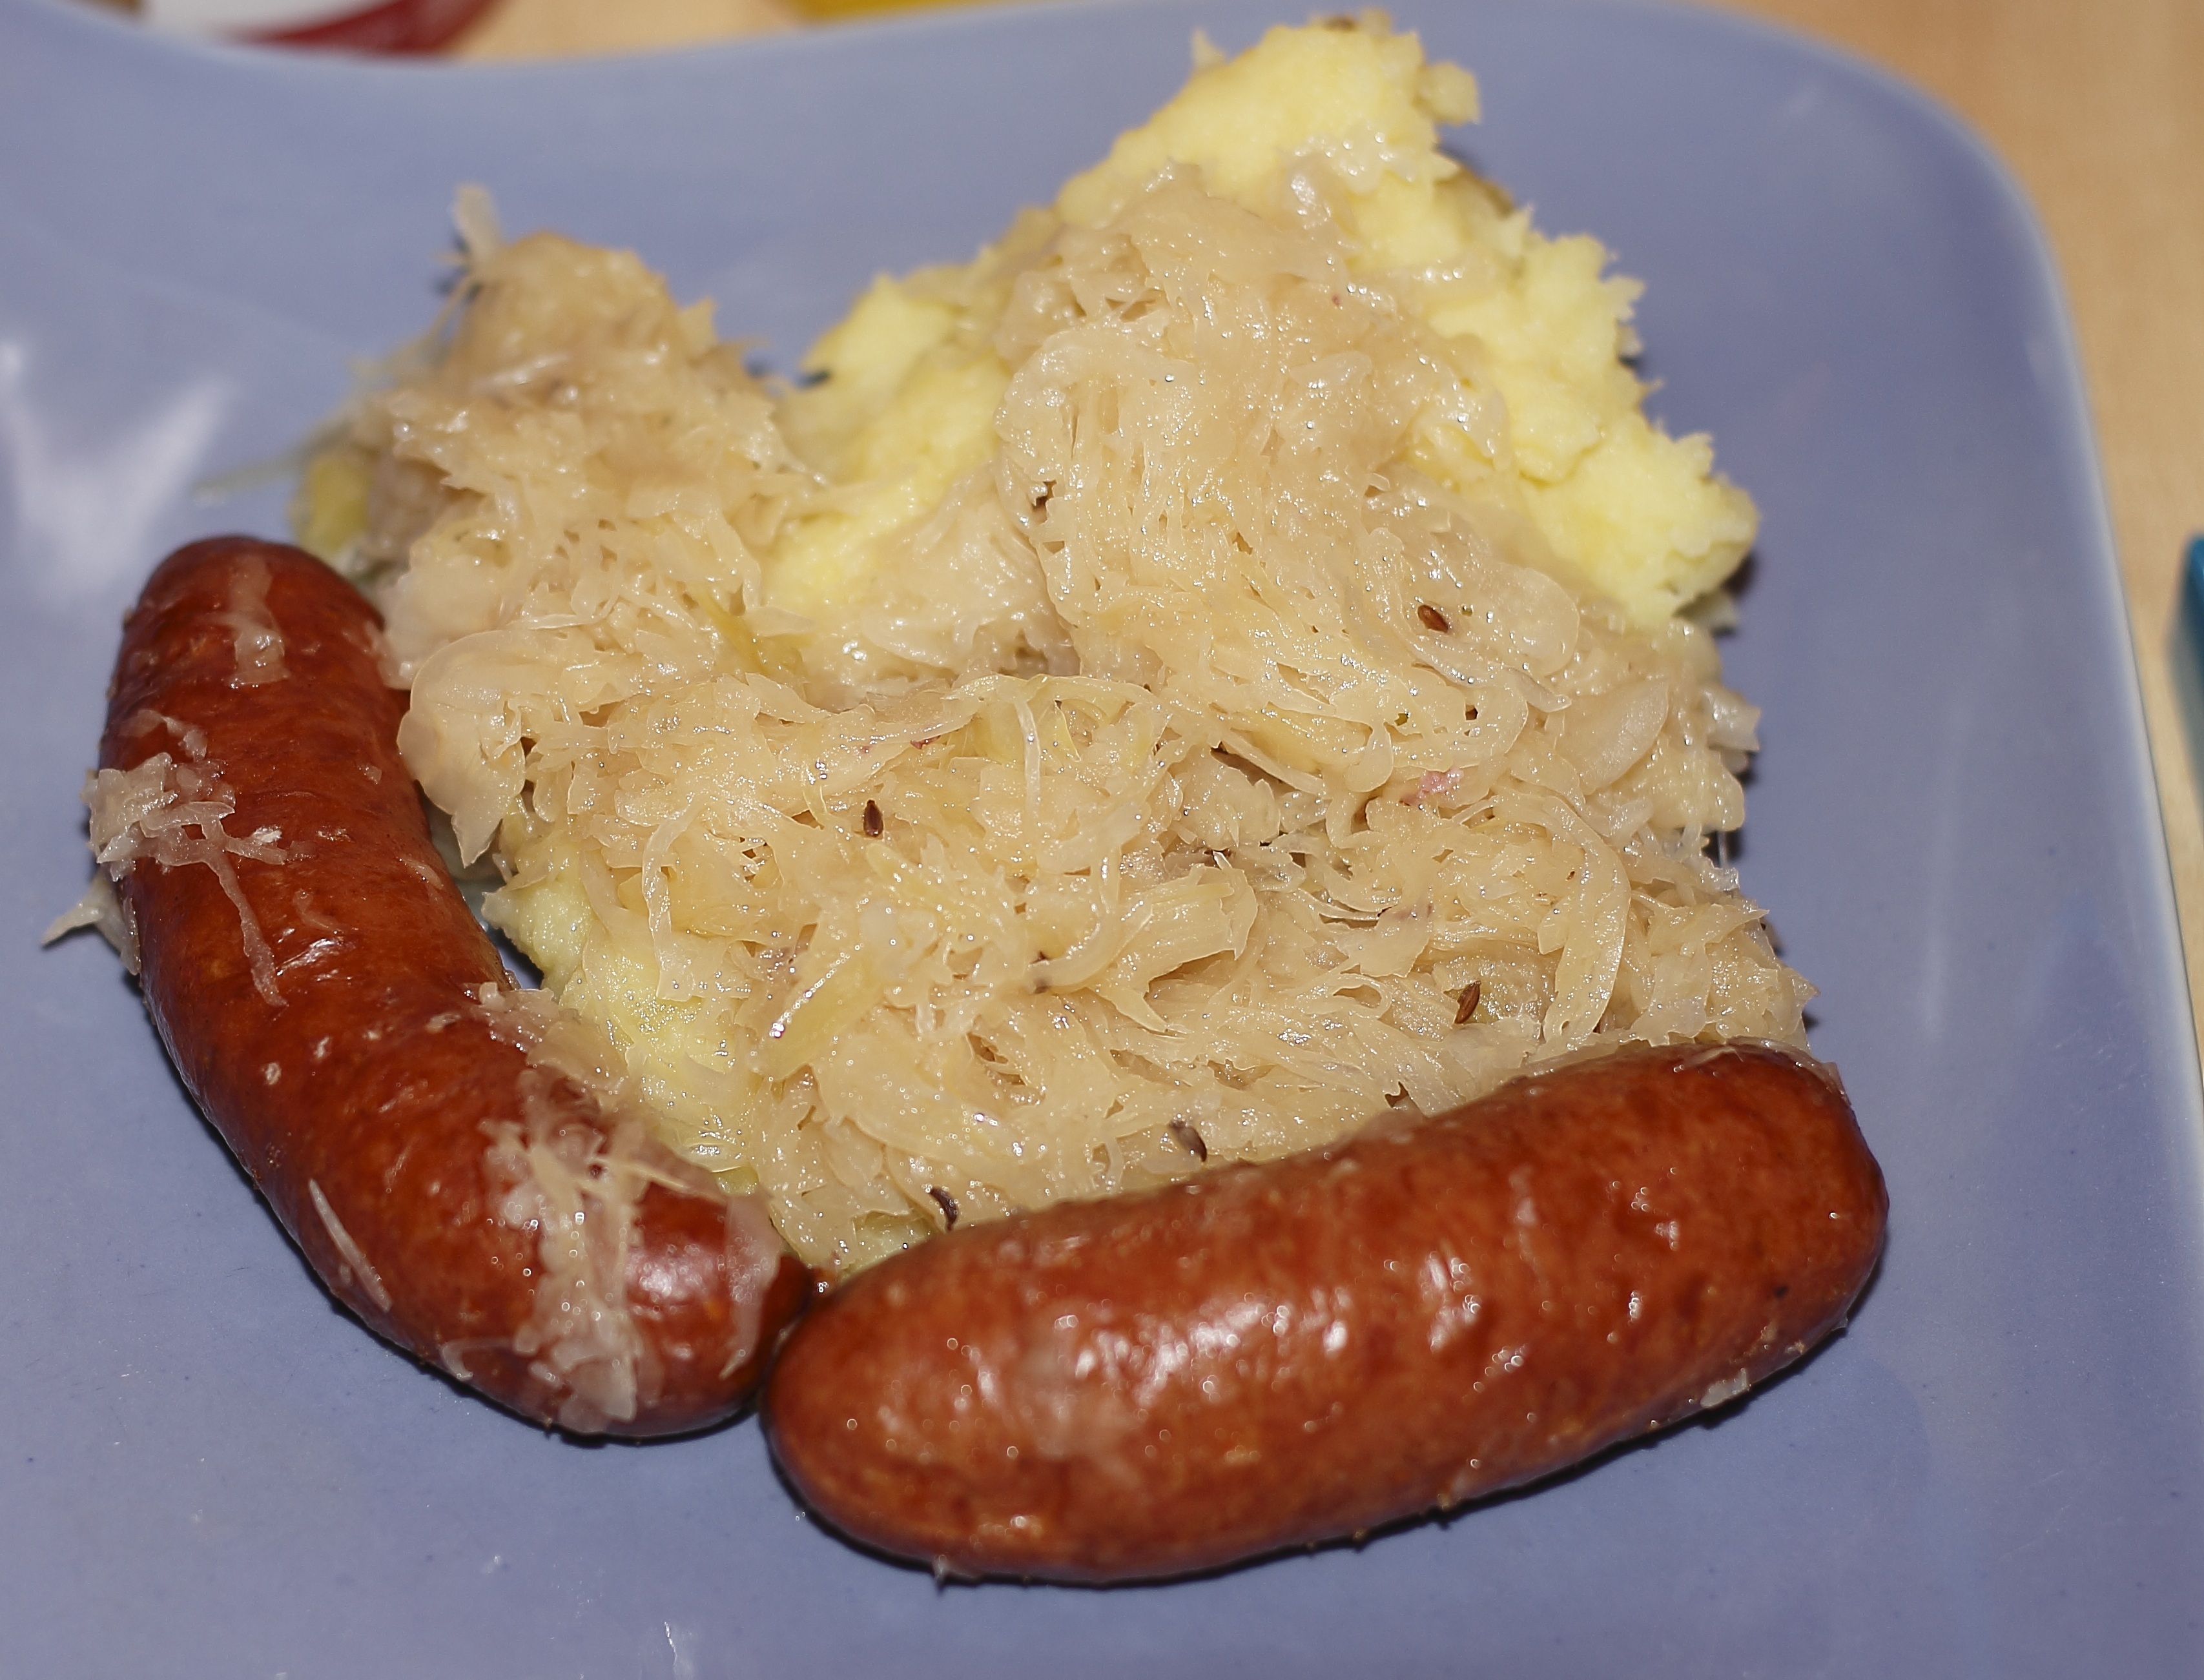
dish, meal, food, produce, breakfast, healthy, eat, meat, lunch, cuisine, delicious, cook, sausage, main course, cooked, court, bratwurst, sauerkraut